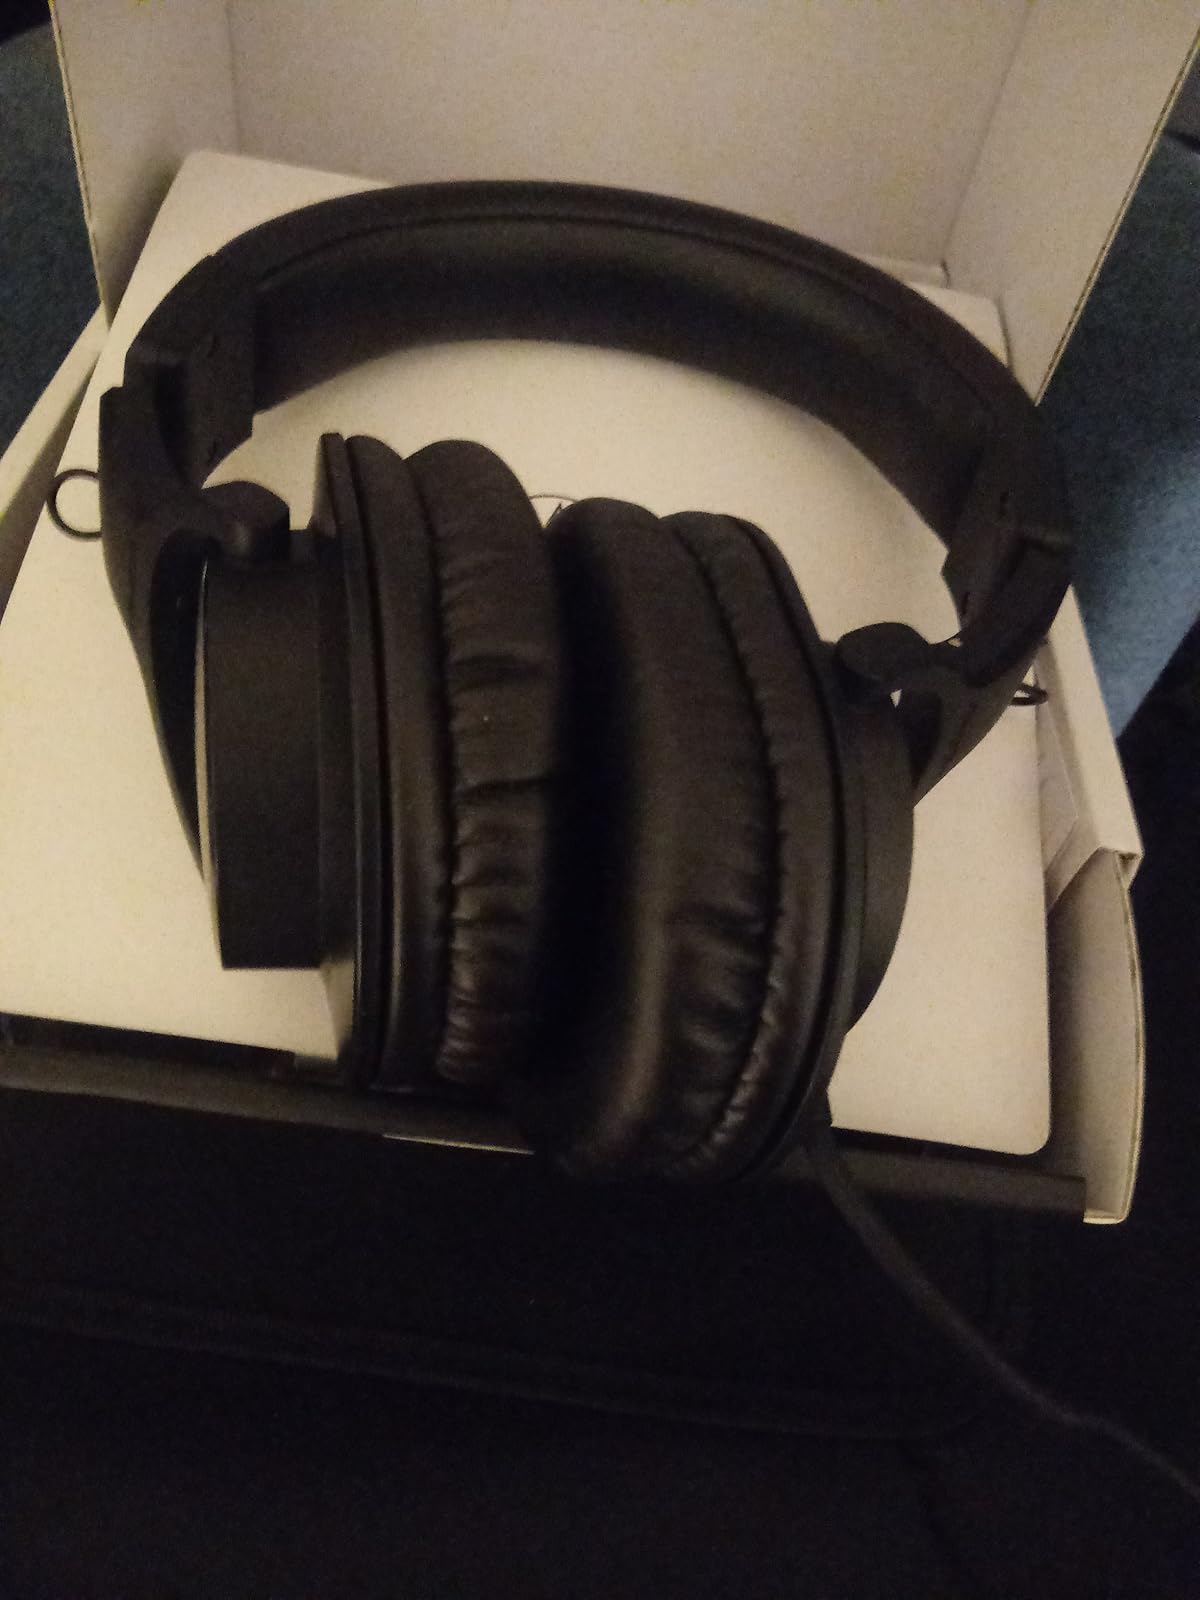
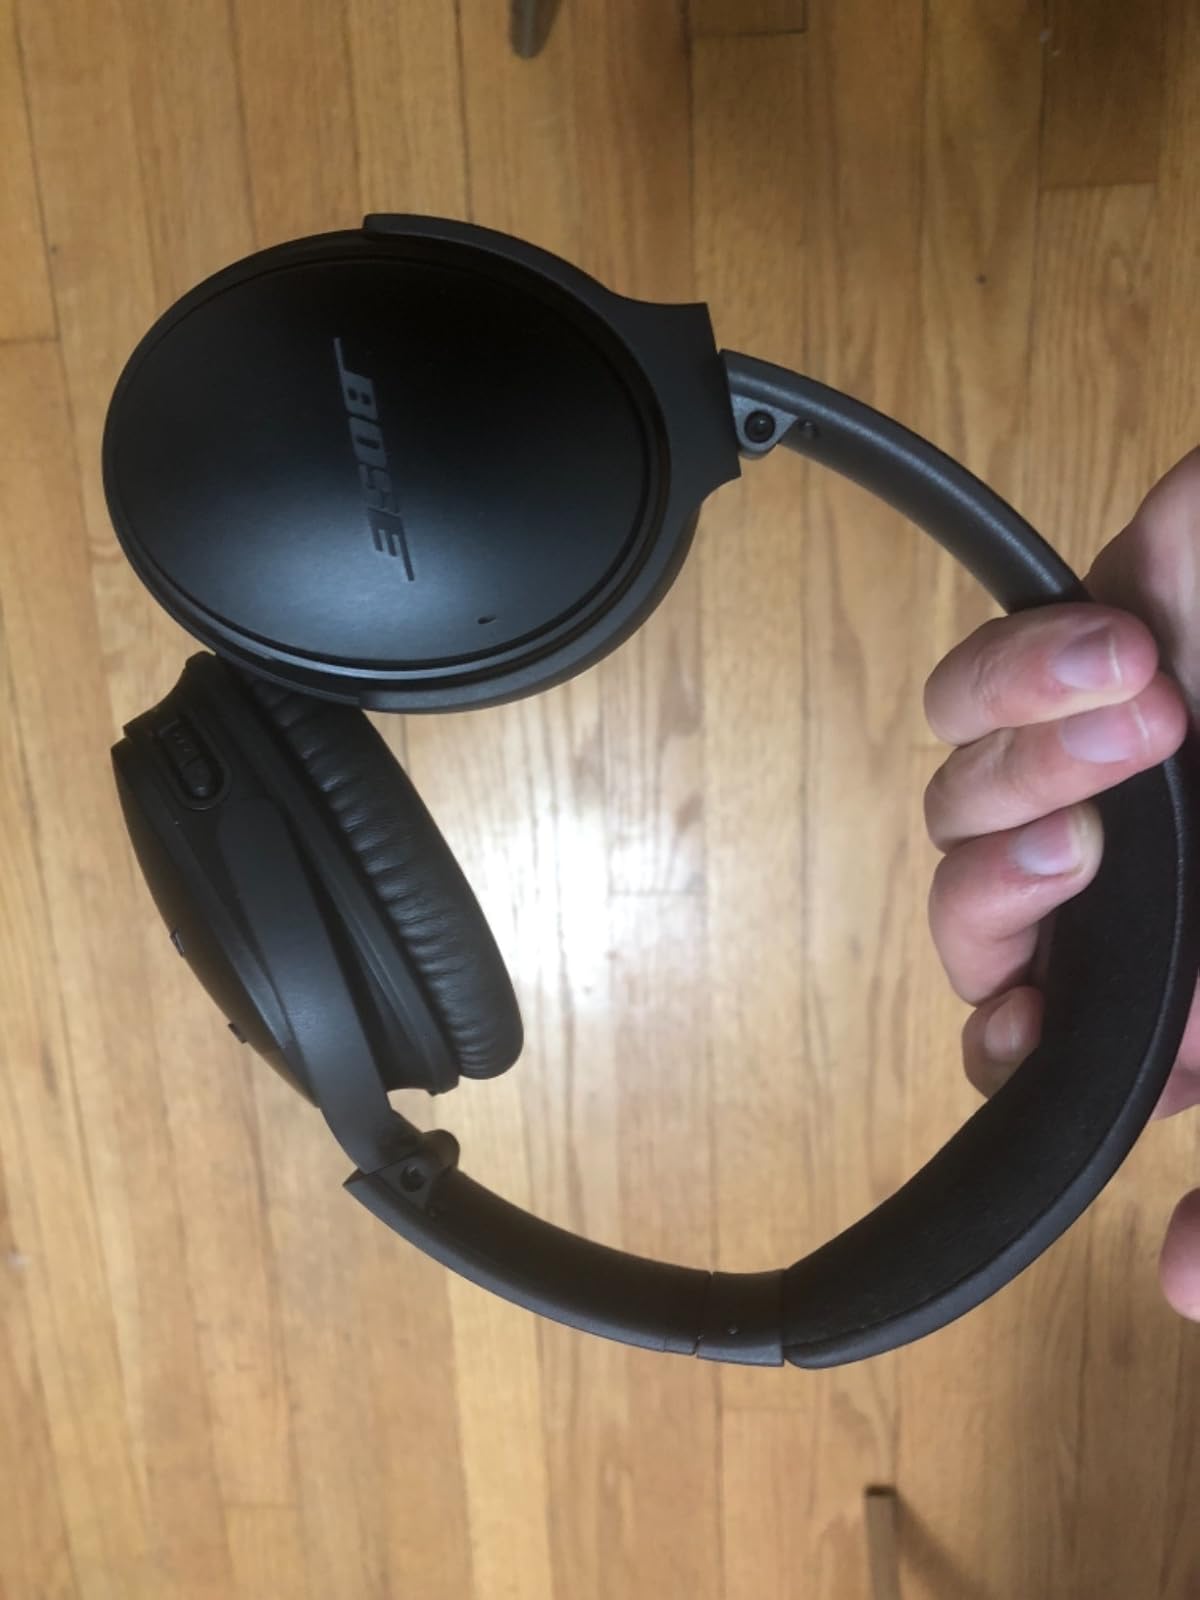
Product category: headphones
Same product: no